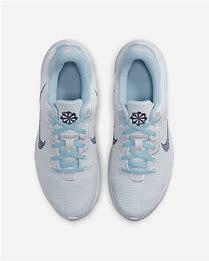
Brand: Nike
Model: Flex Experience Run 11 Next Nature